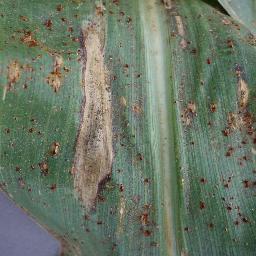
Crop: corn
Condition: (maize)_northern_blight